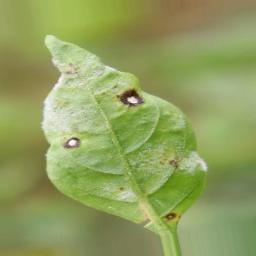
Label: powdery mildew